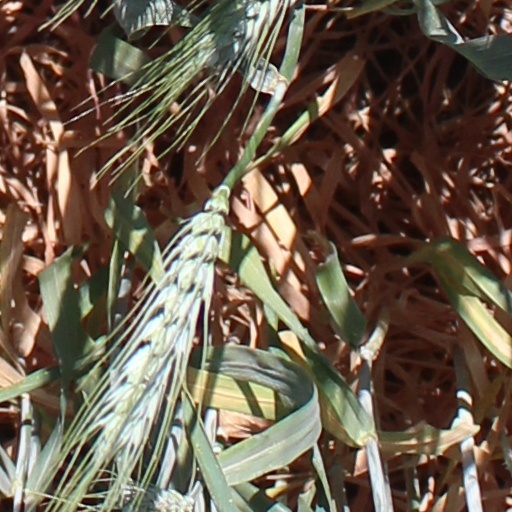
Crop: wheat